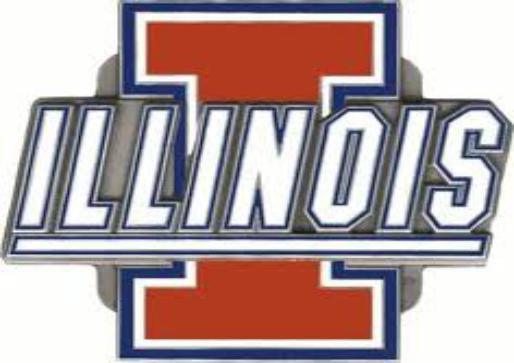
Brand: Illinois
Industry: Others